Stanley Mazor

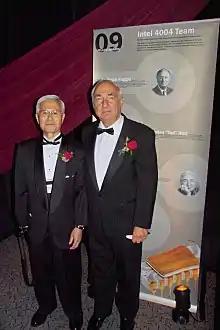
Shima and Mazor at the Computer History Museum's 2009 Fellows Award event

Along with his co-inventors Hoff, Faggin, and Shima, he has received numerous awards and recognitions, including the Ron Brown American Innovator Award, the 1997 Kyoto Prize, and induction into the National Inventors Hall of Fame. In 2009 the four were inducted as Fellows of the Computer History Museum "for their work as the team that developed the Intel 4004, the world's first commercial microprocessor." In 2010, Mazor and his co-inventors Hoff and Faggin, were awarded the National Medal of Technology by President Barack Obama.